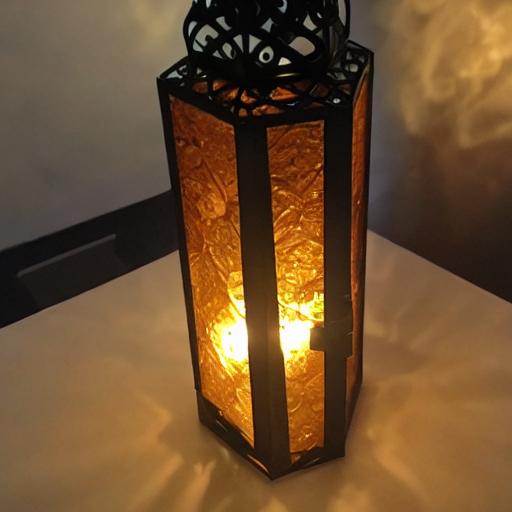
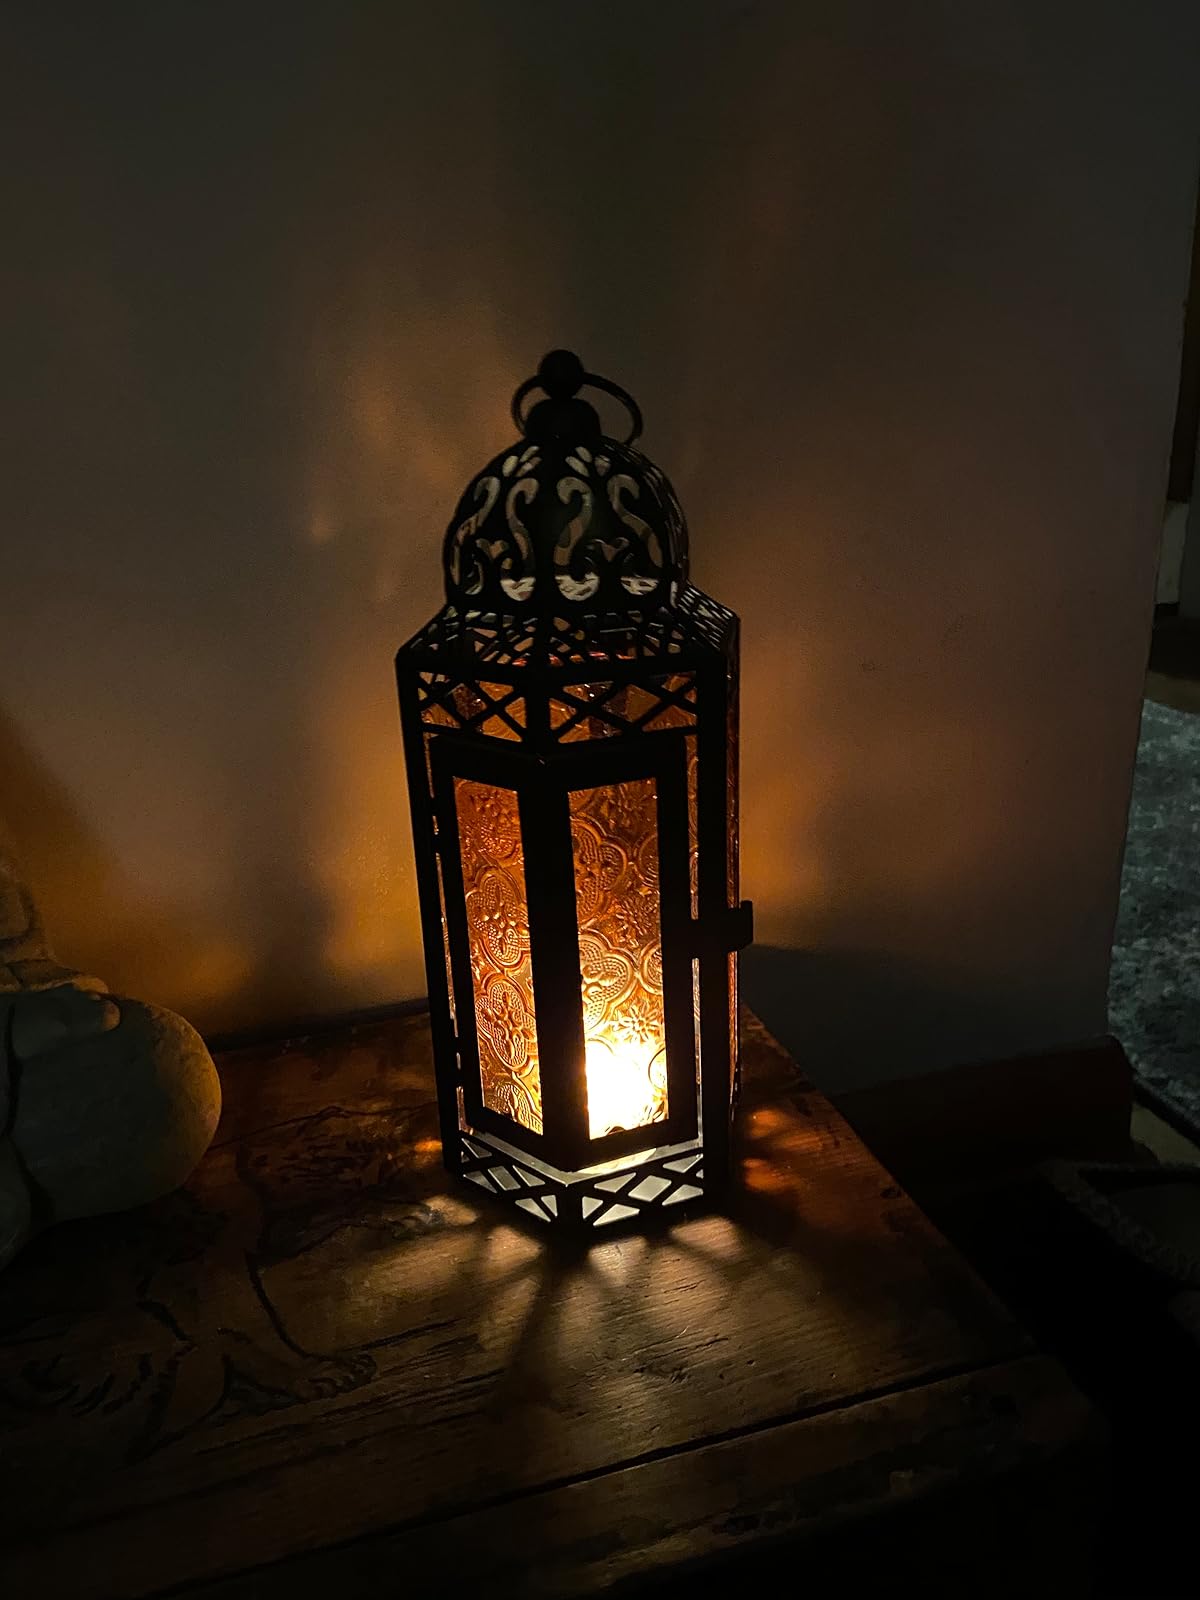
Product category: lantern
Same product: no